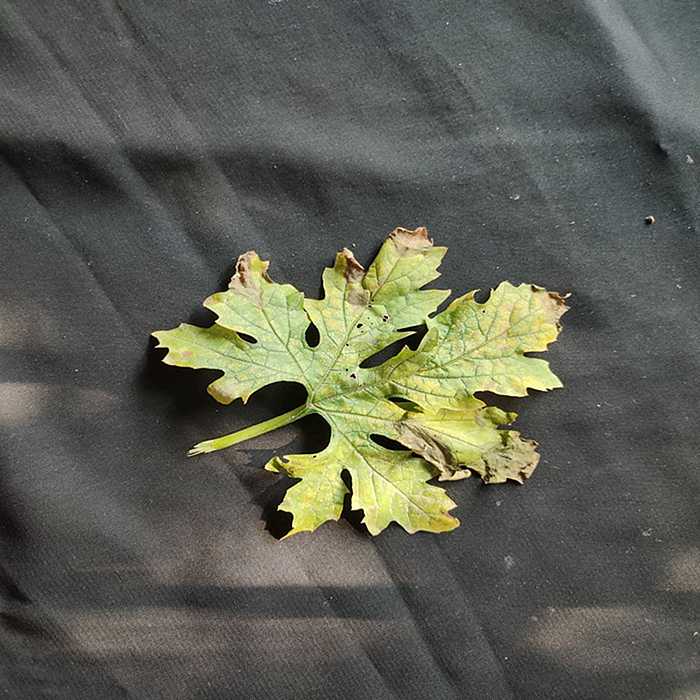
Plant: Bitter Gourd
Label: Mosaic virus